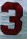
Number: 3